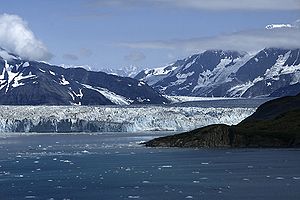
Alaska / Geografi / Regioner
Alaska er USA's største delstat, har 698.473 indbyggere og dækker et areal, der er mere end dobbelt så stort som Texas, USA's næststørste delstat. Alaska ligger i det nordvestlige Nordamerika og har grænse til Canada, men ikke til nogen af USA's andre delstater. Mod nord ligger Arktiske Hav, mod vest Beringstrædet og mod syd Stillehavet.